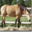
Label: horse